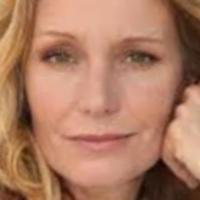
Age group: age 41-55